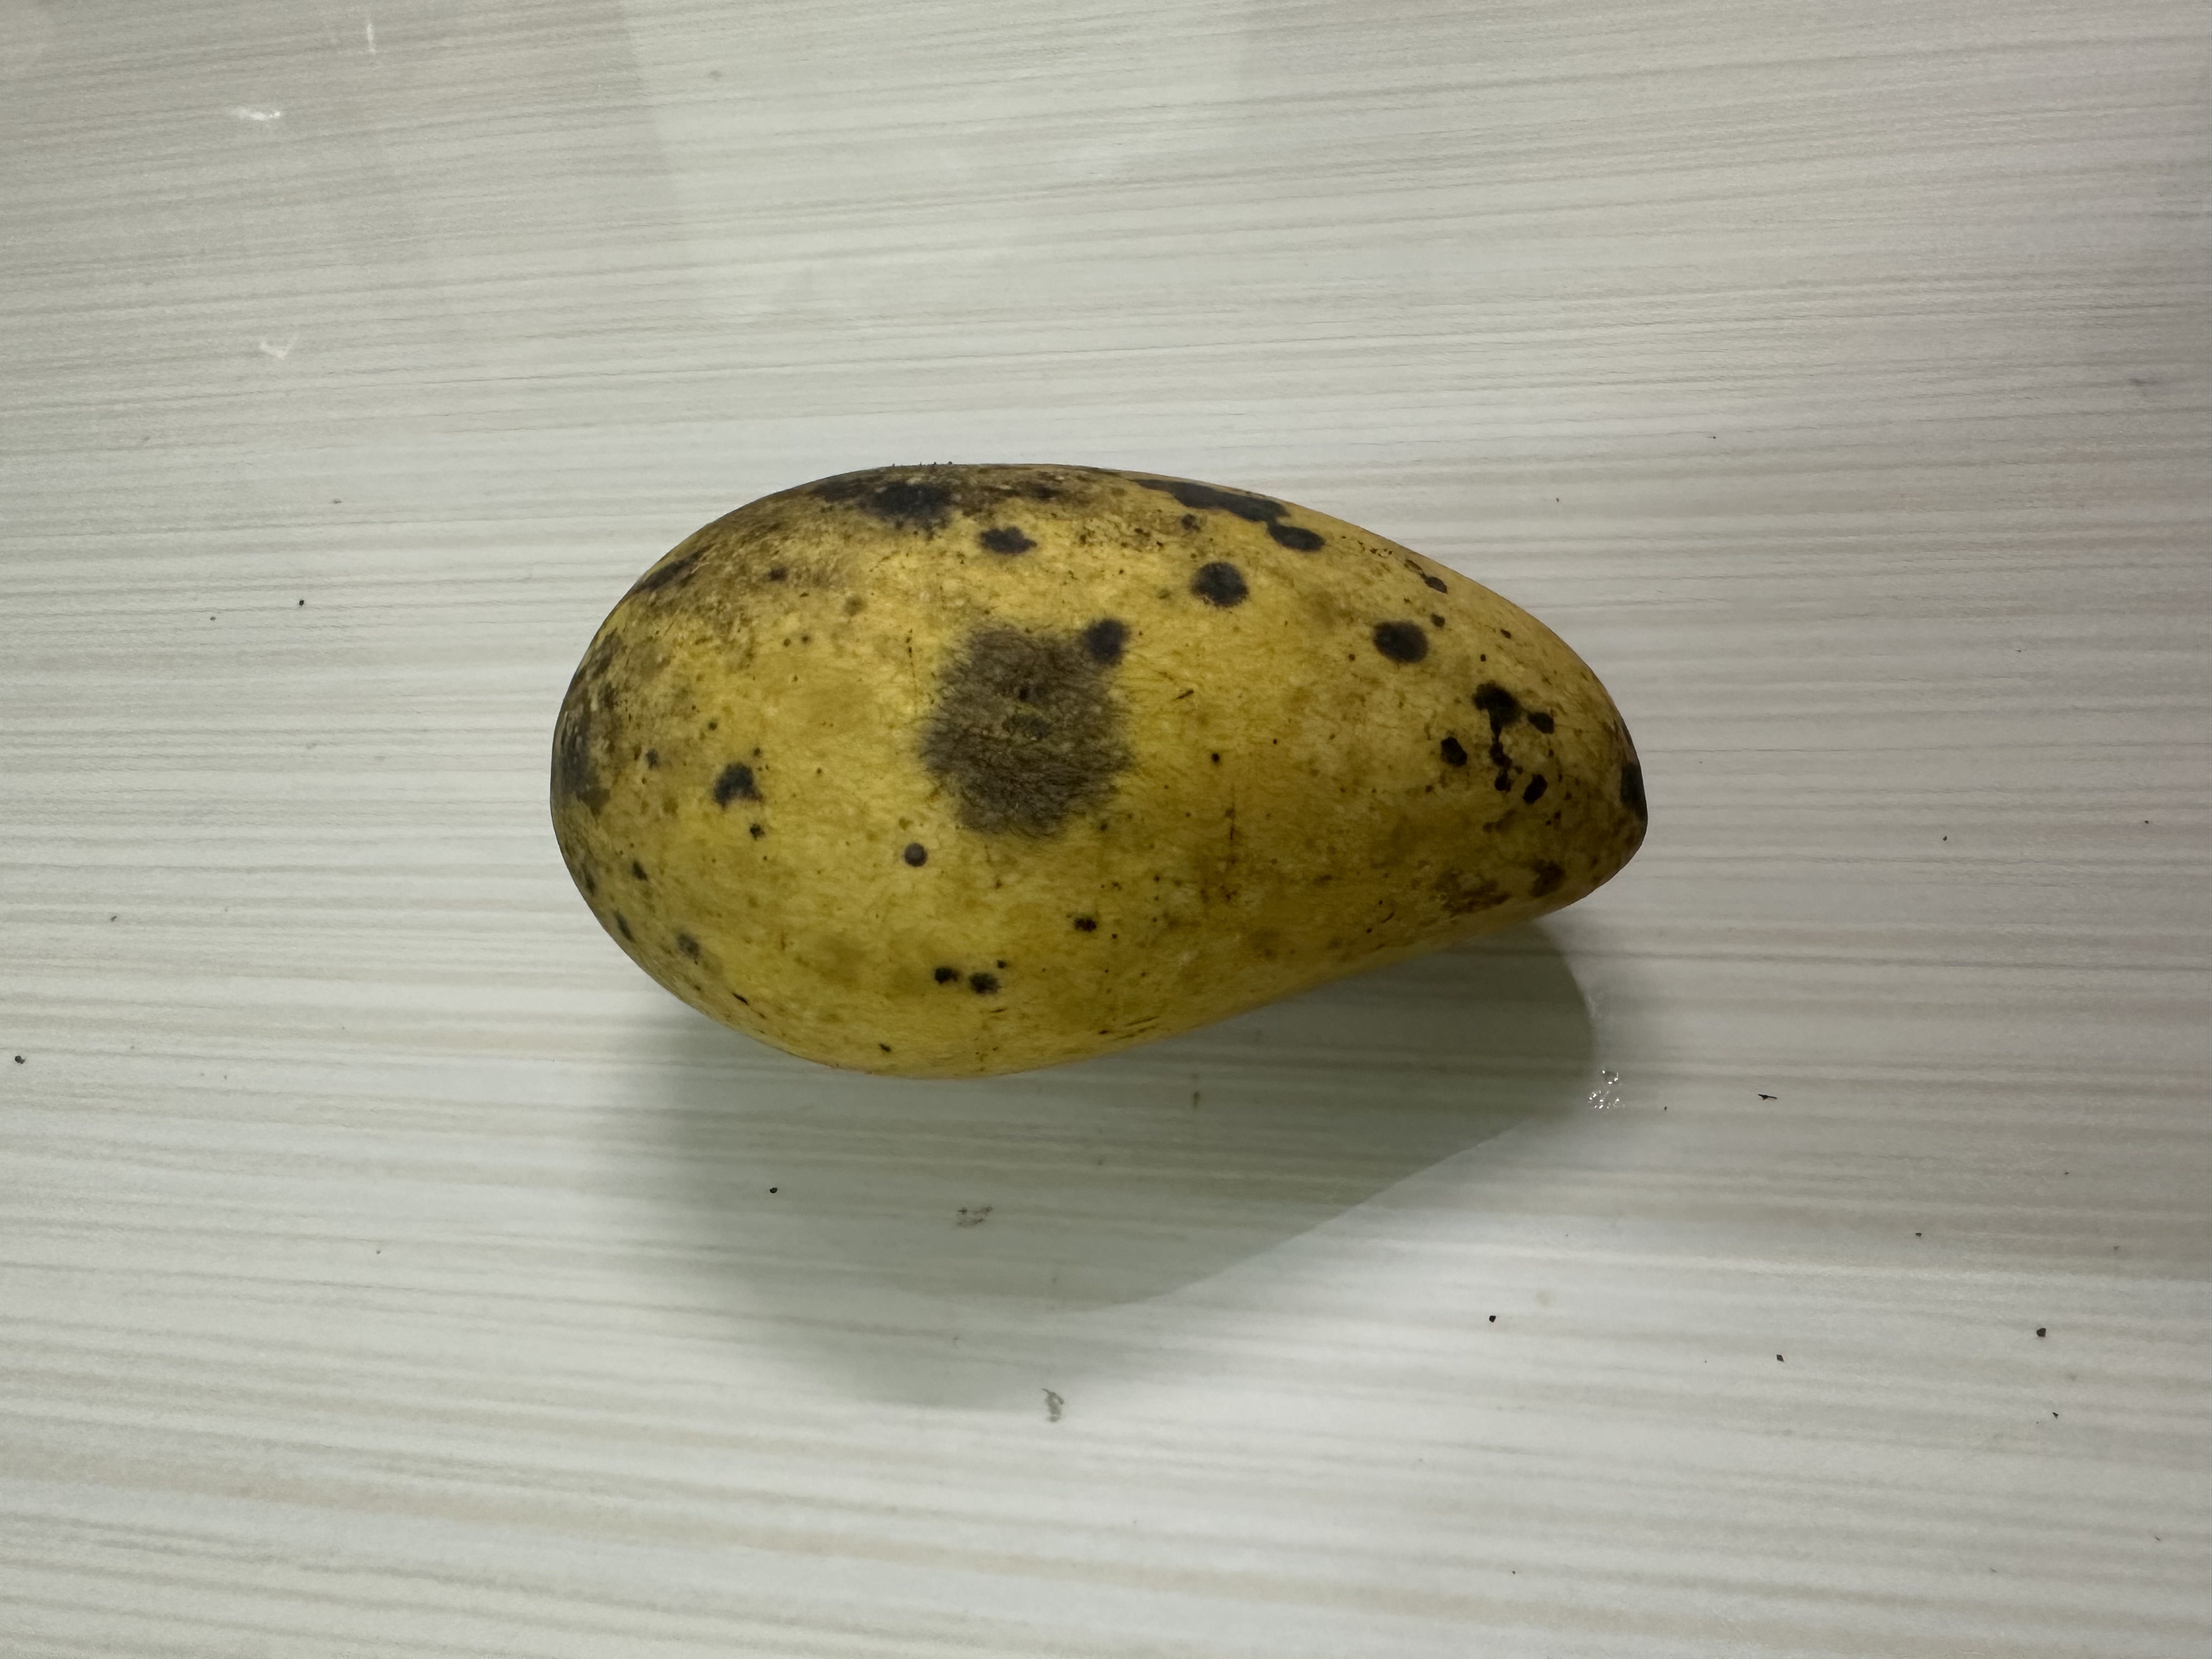
Mango variety: Katimon